Scouting 2007 Centenary

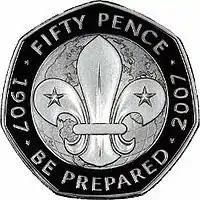
Great Britain issued a commemorative fifty pence coin for the Scouting 2007 Centenary.

Despite hosting a large number of international centenary events, including the World Jamboree, a large number of county and district level events were also organised by members of The Scout Association.